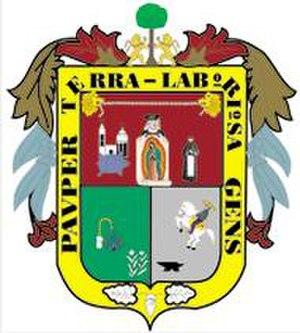
Arandas est une municipalité de la région des Altos Sur, dans l'État de Jalisco, au Mexique. Arandas est aussi le nom du canton principal de la municipalité et le centre de l'administration municipale. Il est environ 2 heures à l'est de Guadalajara.